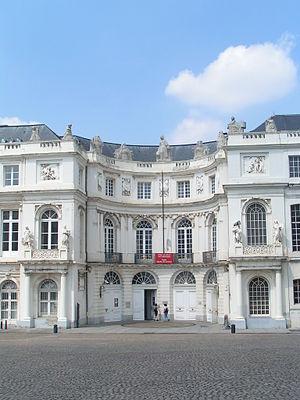
Façade d'entrée du Palais de Charles de Lorraine à Bruxelles, vers 1760.
Charles-Alexandre de Lorraine, né le 12 décembre 1712 à Lunéville et mort le 4 juillet 1780 au château de Tervueren, près de Bruxelles, fils du duc Léopold Ier de Lorraine et frère de l'empereur François Iᵉʳ, est un prince lorrain au service de l'Autriche, qui a été gouverneur général des Pays-Bas autrichiens, grand maître de l'ordre Teutonique et chevalier de l'Ordre de la Toison d'or.